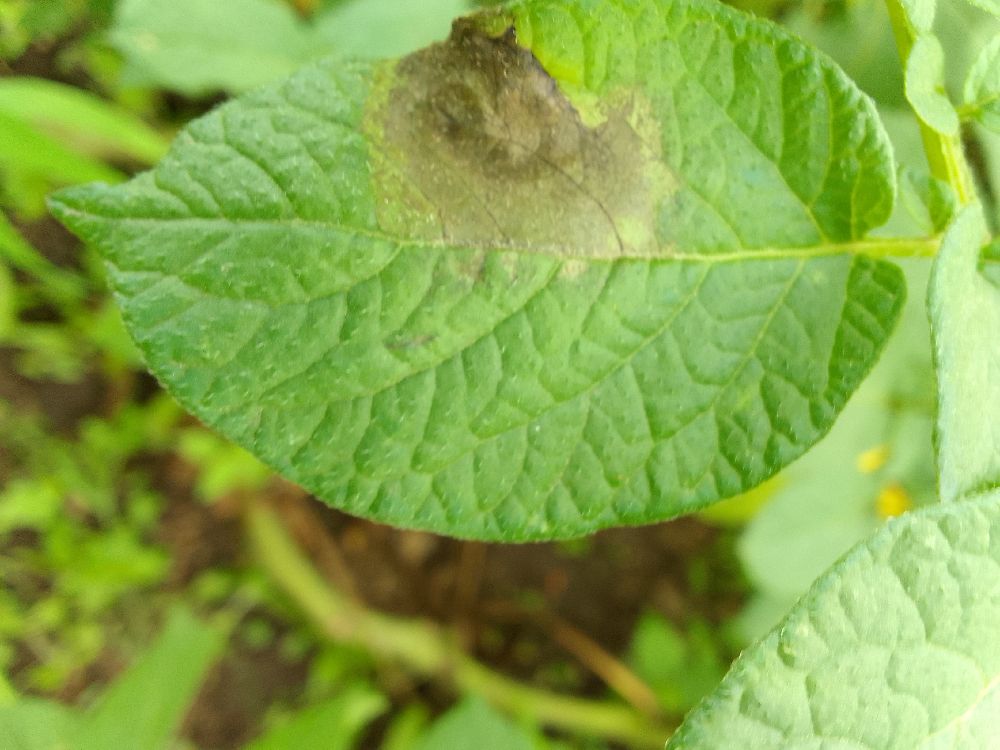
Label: Late blight